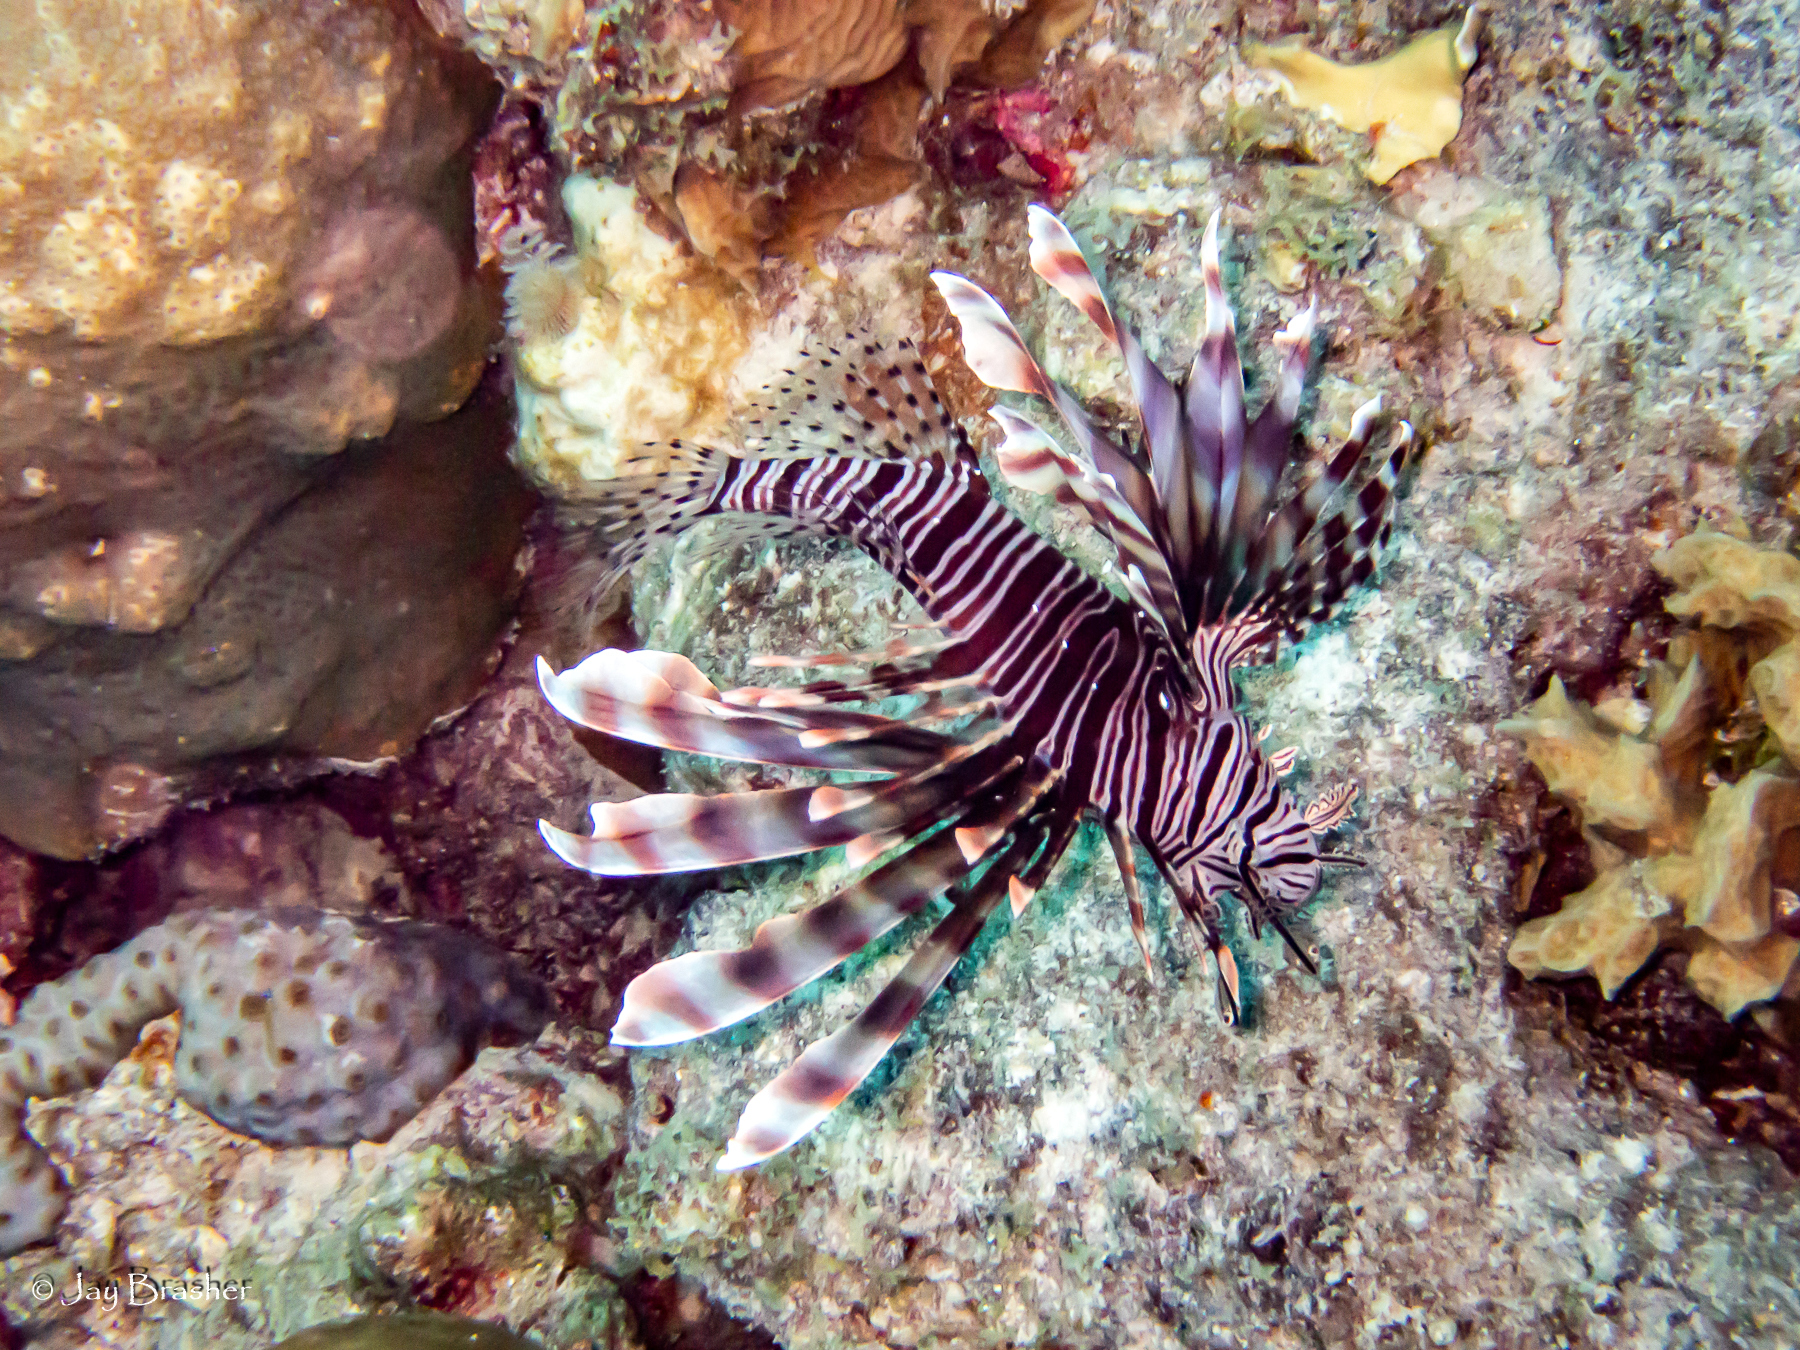
Pterois volitans (Red Lionfish)